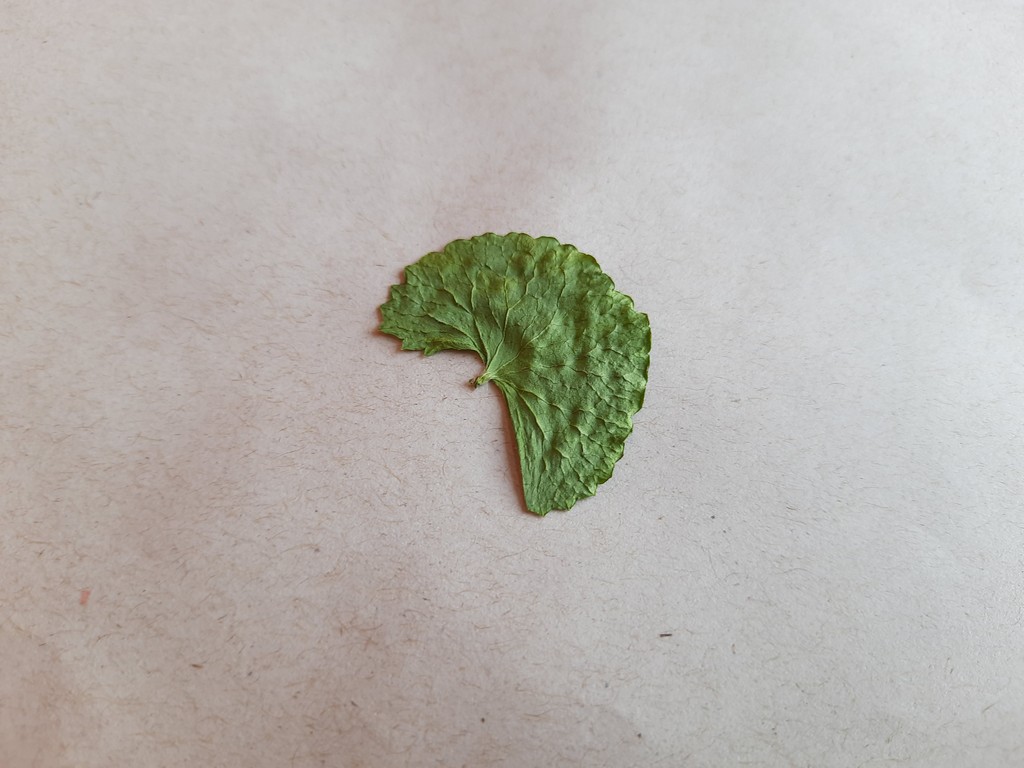
Label: Dried